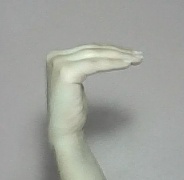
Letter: haa